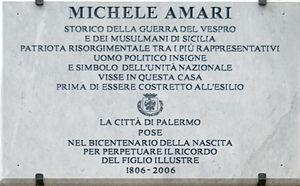
Le palais Isnello, également connu sous les noms de palais Termine d'Isnello ou palais Sant'Antimo al Cassaro, est un palais du XVIIIᵉ siècle, situé sur le Cassaro, à la limite nord du quartier de la Kalsa, à Palerme, en Sicile.
Michele Benedetto Gaetano Amari est un homme politique et historien arabisant italien, spécialiste notamment de la Sicile arabo-musulmane et des Vêpres siciliennes.